History of Hartford City, Indiana

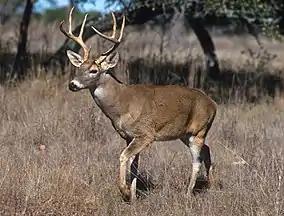
A hart or stag.

Folklore later taught in local elementary schools suggested that Hartford was originally a place to ford (or cross) Lick Creek. It was known as "Hart’s ford" or "Hart ford", where the "Hart" came either from a farmer named Jacob Hart or the old English word for stag – "hart". This evolved to Hartford. There was already another Hartford in Indiana, so eventually Blackford County's Hartford was changed to Hartford City to avoid confusion. By 1842, the community of Hartford consisted of seven families in log cabins. The family surnames were Branson, Brough, Graham, Marley, Payton, Shelton, and Turner. The Paytons and Graham were merchants. John Marley was the town's first blacksmith. Hartford grew to a population of 250 by 1850, and was said to have about 40 houses. The town had a post office, and a national Post Office directory for 1855 lists the town as Hartford City. Hartford City became incorporated as a town in 1857.